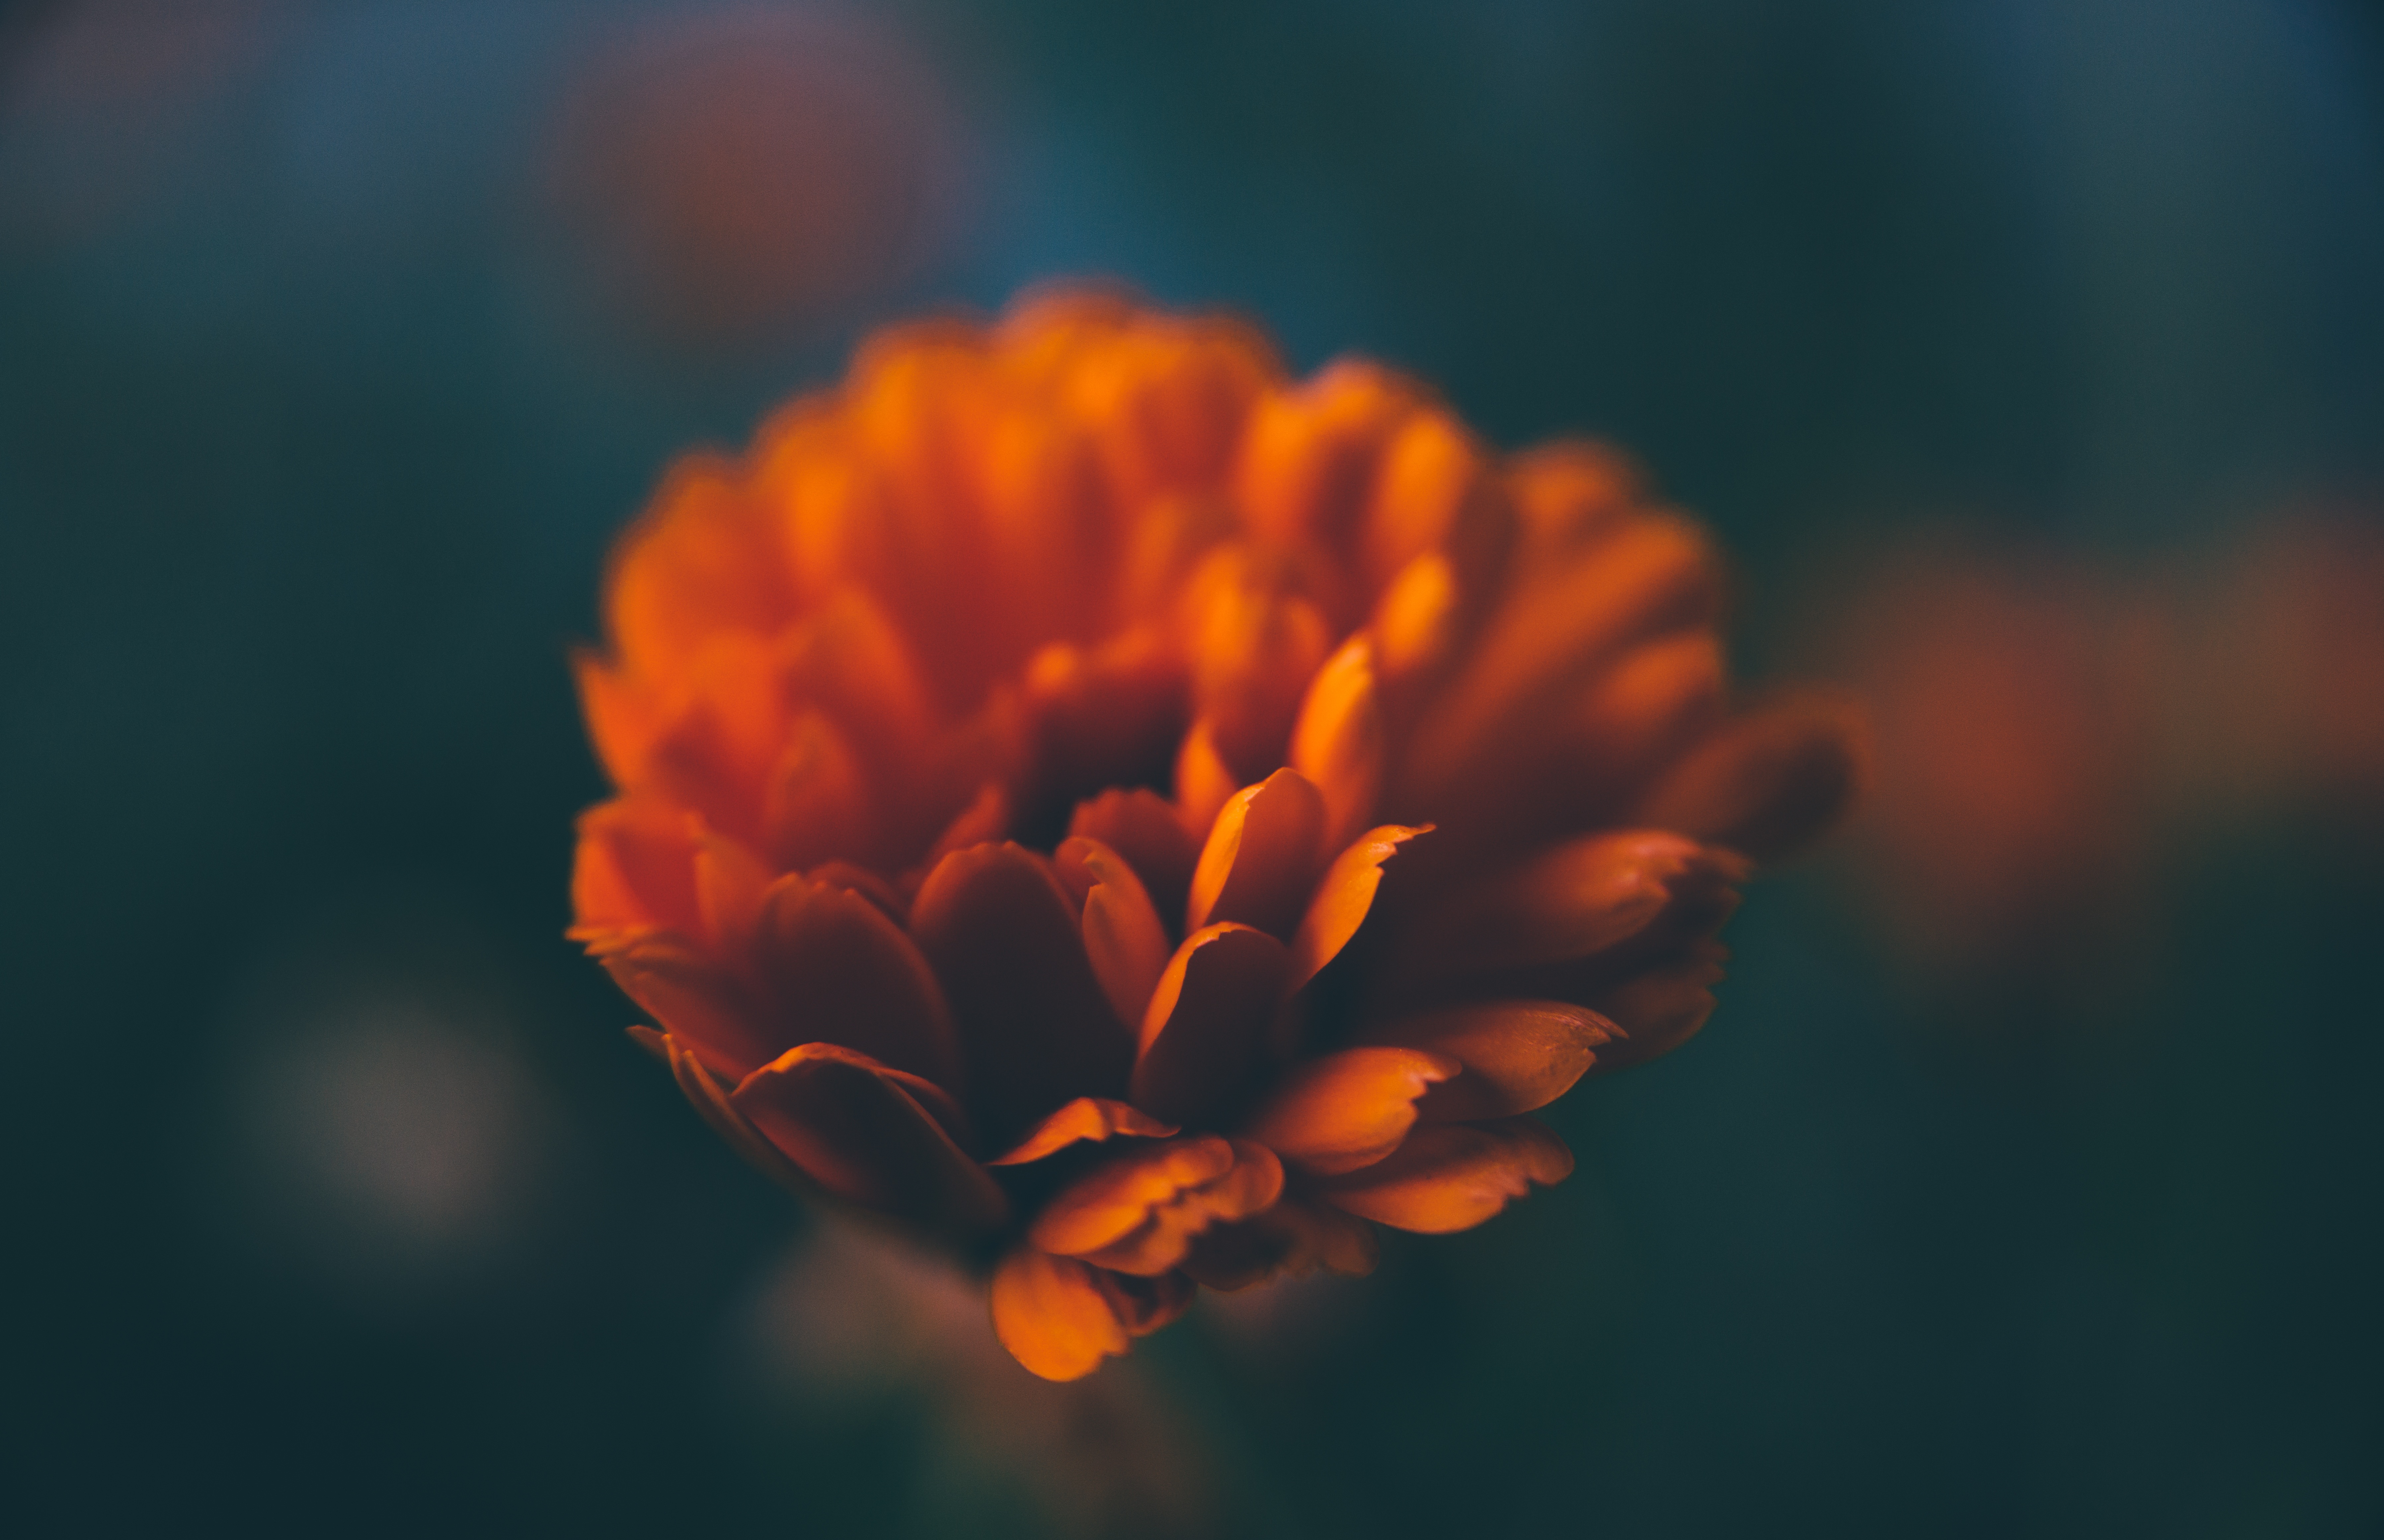
nature, blossom, light, cloud, plant, sky, photography, sunlight, leaf, flower, petal, bloom, summer, floral, orange, pollen, reflection, color, macro, yellow, garden, closeup, flora, season, botanical, close up, petals, filigree, macro photography, computer wallpaper